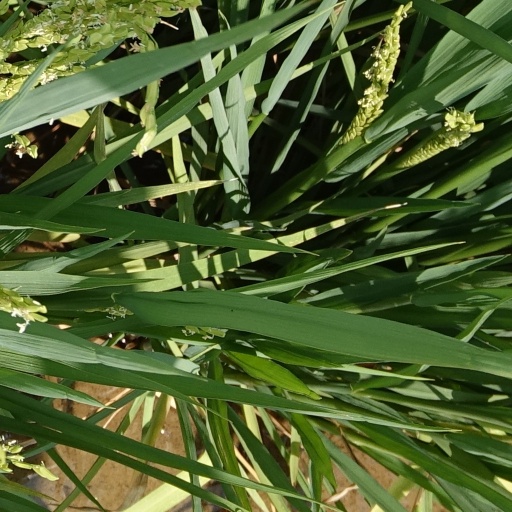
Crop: rice